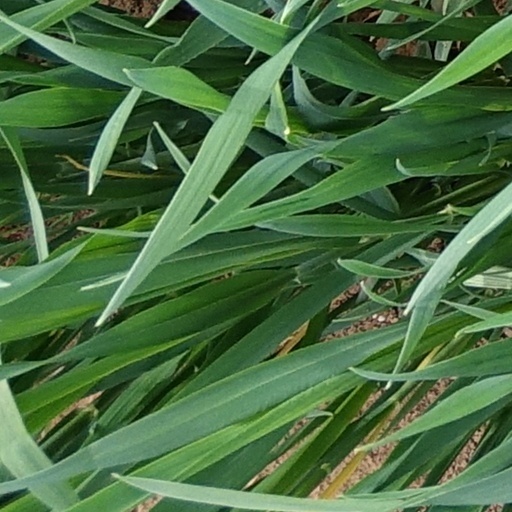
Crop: wheat